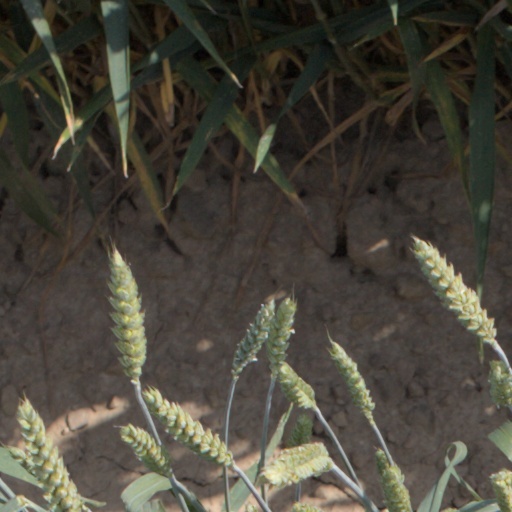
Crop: wheat